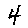
Label: 4